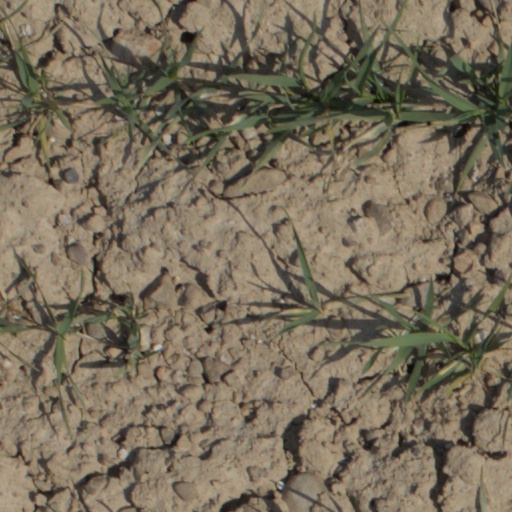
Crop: wheat